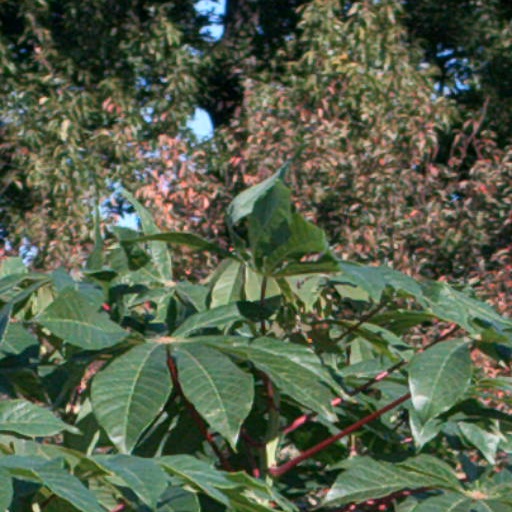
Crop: cassava